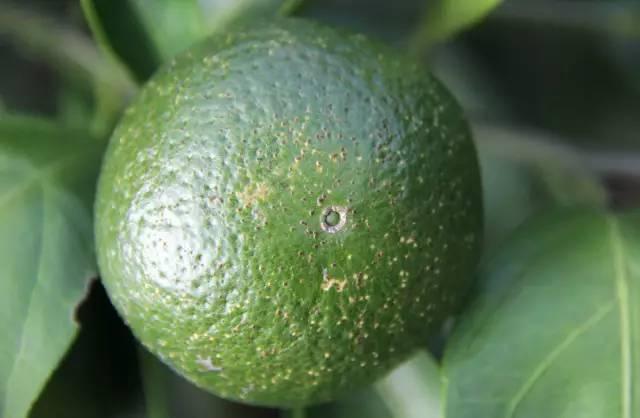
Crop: unknown
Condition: citrus_canker